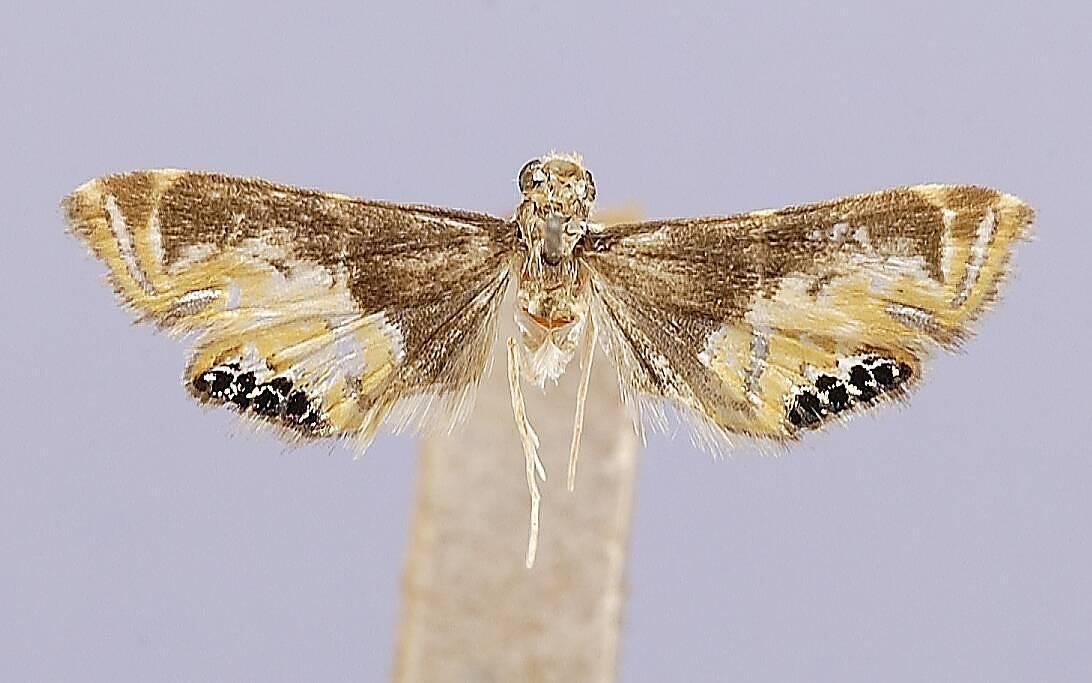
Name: Argyractis tessimalis
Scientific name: Argyractis tessimalis Dyar, 1926
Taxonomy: Animalia, Arthropoda, Insecta, Lepidoptera, Pyralidae
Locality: Chiapas; Mex., Chiapas, Mexico
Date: Jun 1926